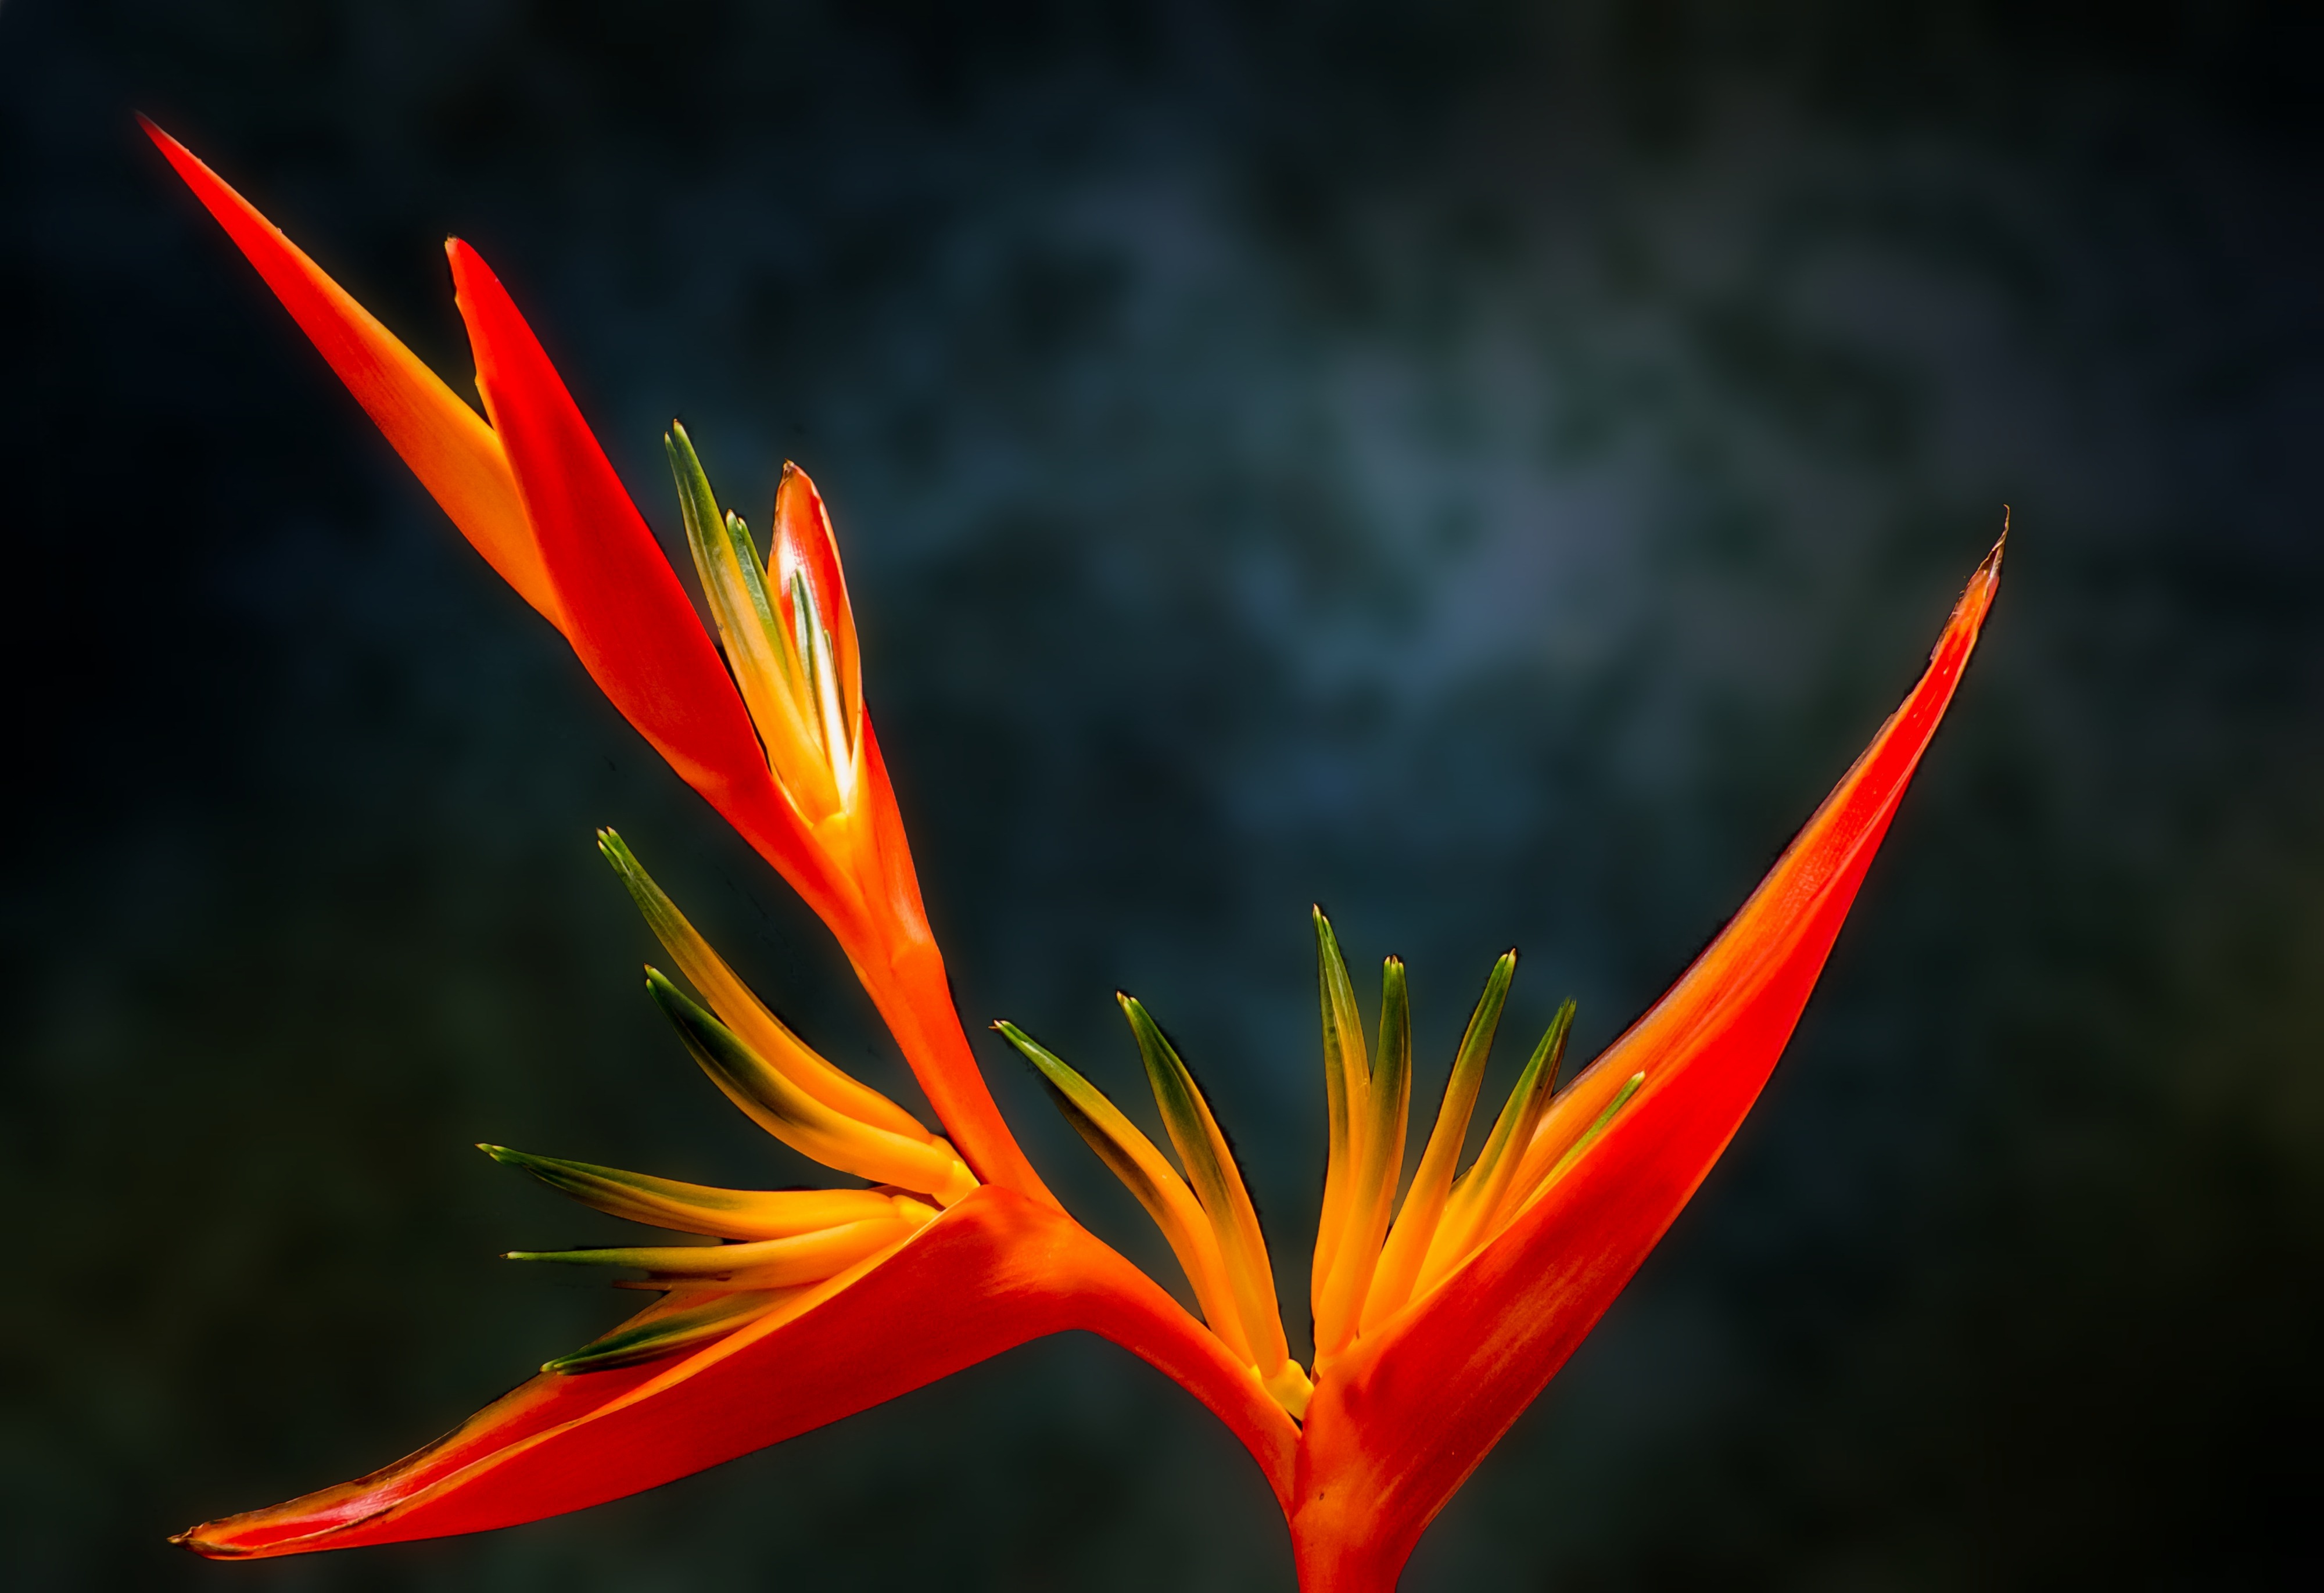
nature, plant, sunlight, leaf, flower, petal, dark, orange, red, tropical, autumn, yellow, flora, close up, background, beautiful, exotic, south africa, macro photography, strelitzia, flowering plant, perennial plant, bird of paradise, strelitziaceae, plant stem, computer wallpaper, land plant, paradiesvogelblume, strelitzie reginae, commeliniden, monokotyledonen, spiked petals